Max Abbott

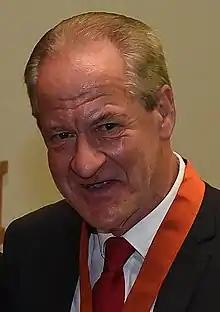
Abbott in 2016

Max Wenden Abbott (born 7 June 1951) is a New Zealand psychologist. He served as director of the New Zealand Mental Health Foundation from 1981 to 1991. An expert in gambling addiction, he was a professor at Auckland University of Technology from 1991 to 2020, when he resigned following an allegation of sexual harassment.